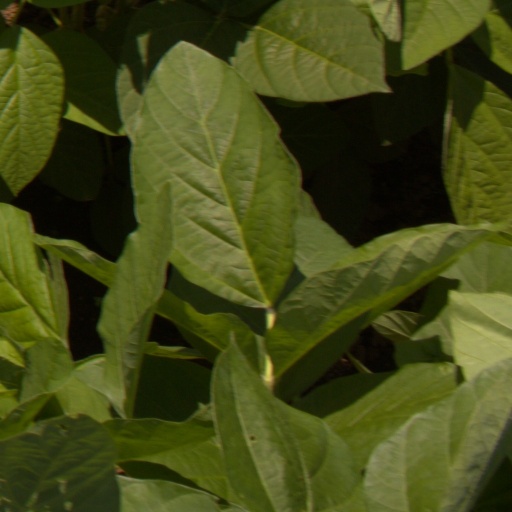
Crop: soybean